Court of Audit (Greece)

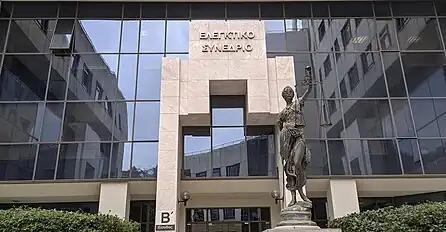

The Hellenic Court of Audit ( in Greek) – is one of the oldest institutions the Greek State has today. It was founded with the Decree of 27 September 1833, and it is modeled on the French Cour des comptes. Before the Hellenic Court of Audit, there was the earlier "Accounting and Auditing Council". This was a special body for the audit of public expenditures founded by the Governor Ioannis Kapodistrias, and which came into being with the Resolution of the Fourth National Assembly of 23 September 1829. It was accountable directly to the Governor. This institutional forerunner of the Hellenic Court of Audit (HCA) was entrusted with the revision of the Public Economy Accounts, as well as with the audit of the legality and regularity of the State expenditure. Ioannis Kapodistrias entrusted the organization of the "Council" to A. Regny, an envoy sent by the French Government. He came to Greece for this purpose in 1831.